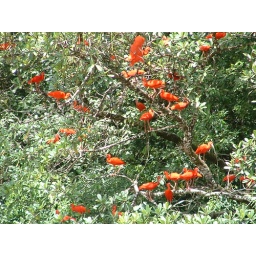
Scarlet ibis in the trees along the smaller canos. Look like red Christmas ornaments against the green foliage.